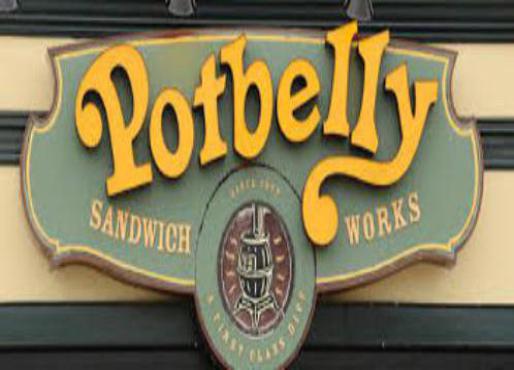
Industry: Food